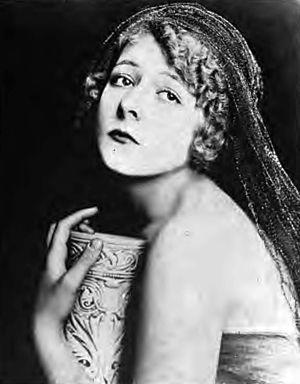
Pauline Curley, de son vrai nom Rose Pauline Curley, est une actrice américaine de l'époque du cinéma muet.